Mediclinic Group

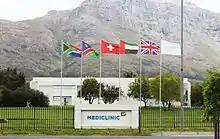
Mediclinic Africa Head Office in Stellenbosch, South Africa.

In 2006, Mediclinic reached agreement to acquire a controlling interest in Emirates Healthcare in Dubai, United Arab Emirates, which then owned one hospital, the rights to develop two further hospitals in the Dubai Healthcare City and five clinics.